Ann-Marie Ivars

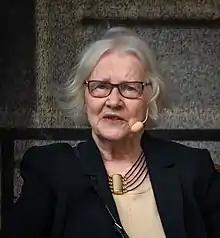
Ann-Marie Ivars in 2021

Ann-Marie Ivars is a Swedish-speaking Finnish writer, who focuses on studies of the Swedish dialects in Finland.